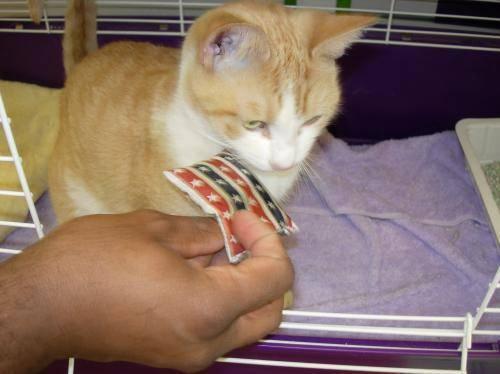
cat